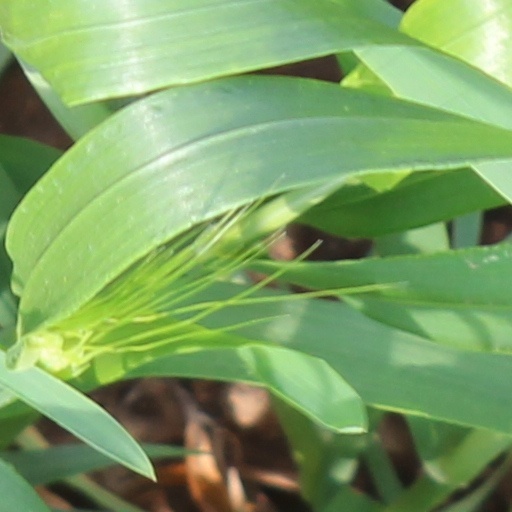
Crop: wheat